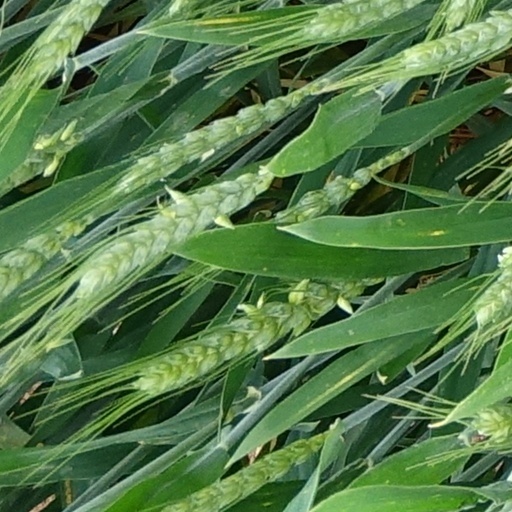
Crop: wheat